Liudmila Kalinchik

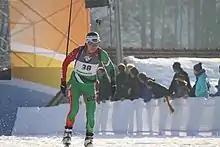

Liudmila Kalinchik (born 23 July 1982) is a retired Belarusian biathlete. She represented Belarus at the 2010 Winter Olympics in Vancouver and at the 2014 Winter Olympics in Sochi.